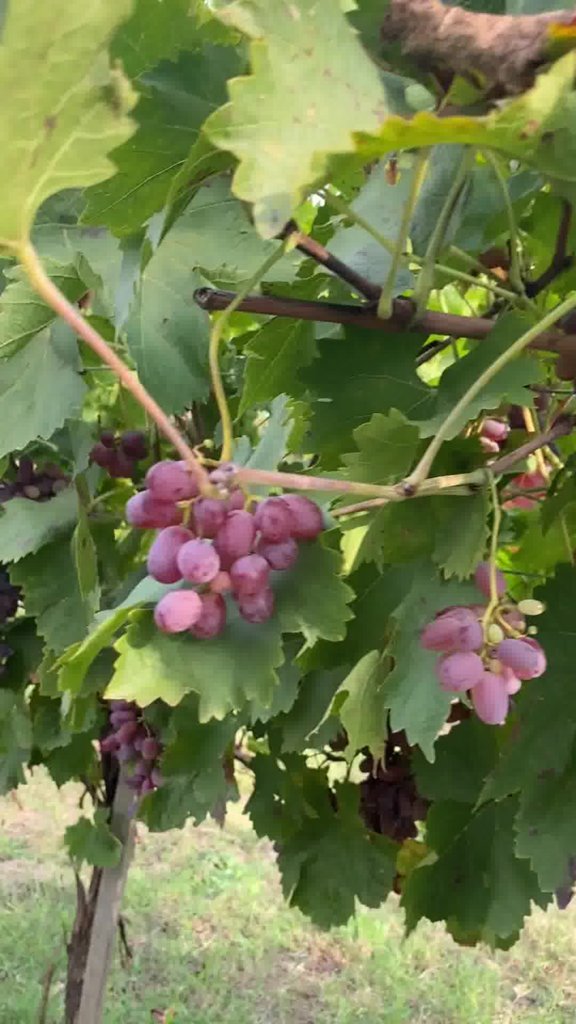
Berries visible: 47
Grape clusters: 5